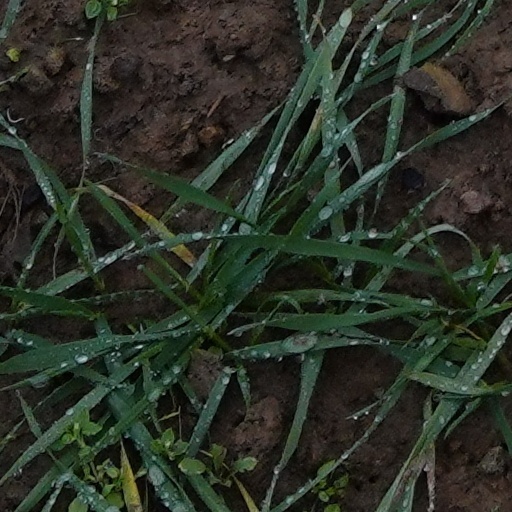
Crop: wheat